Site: brandenburg
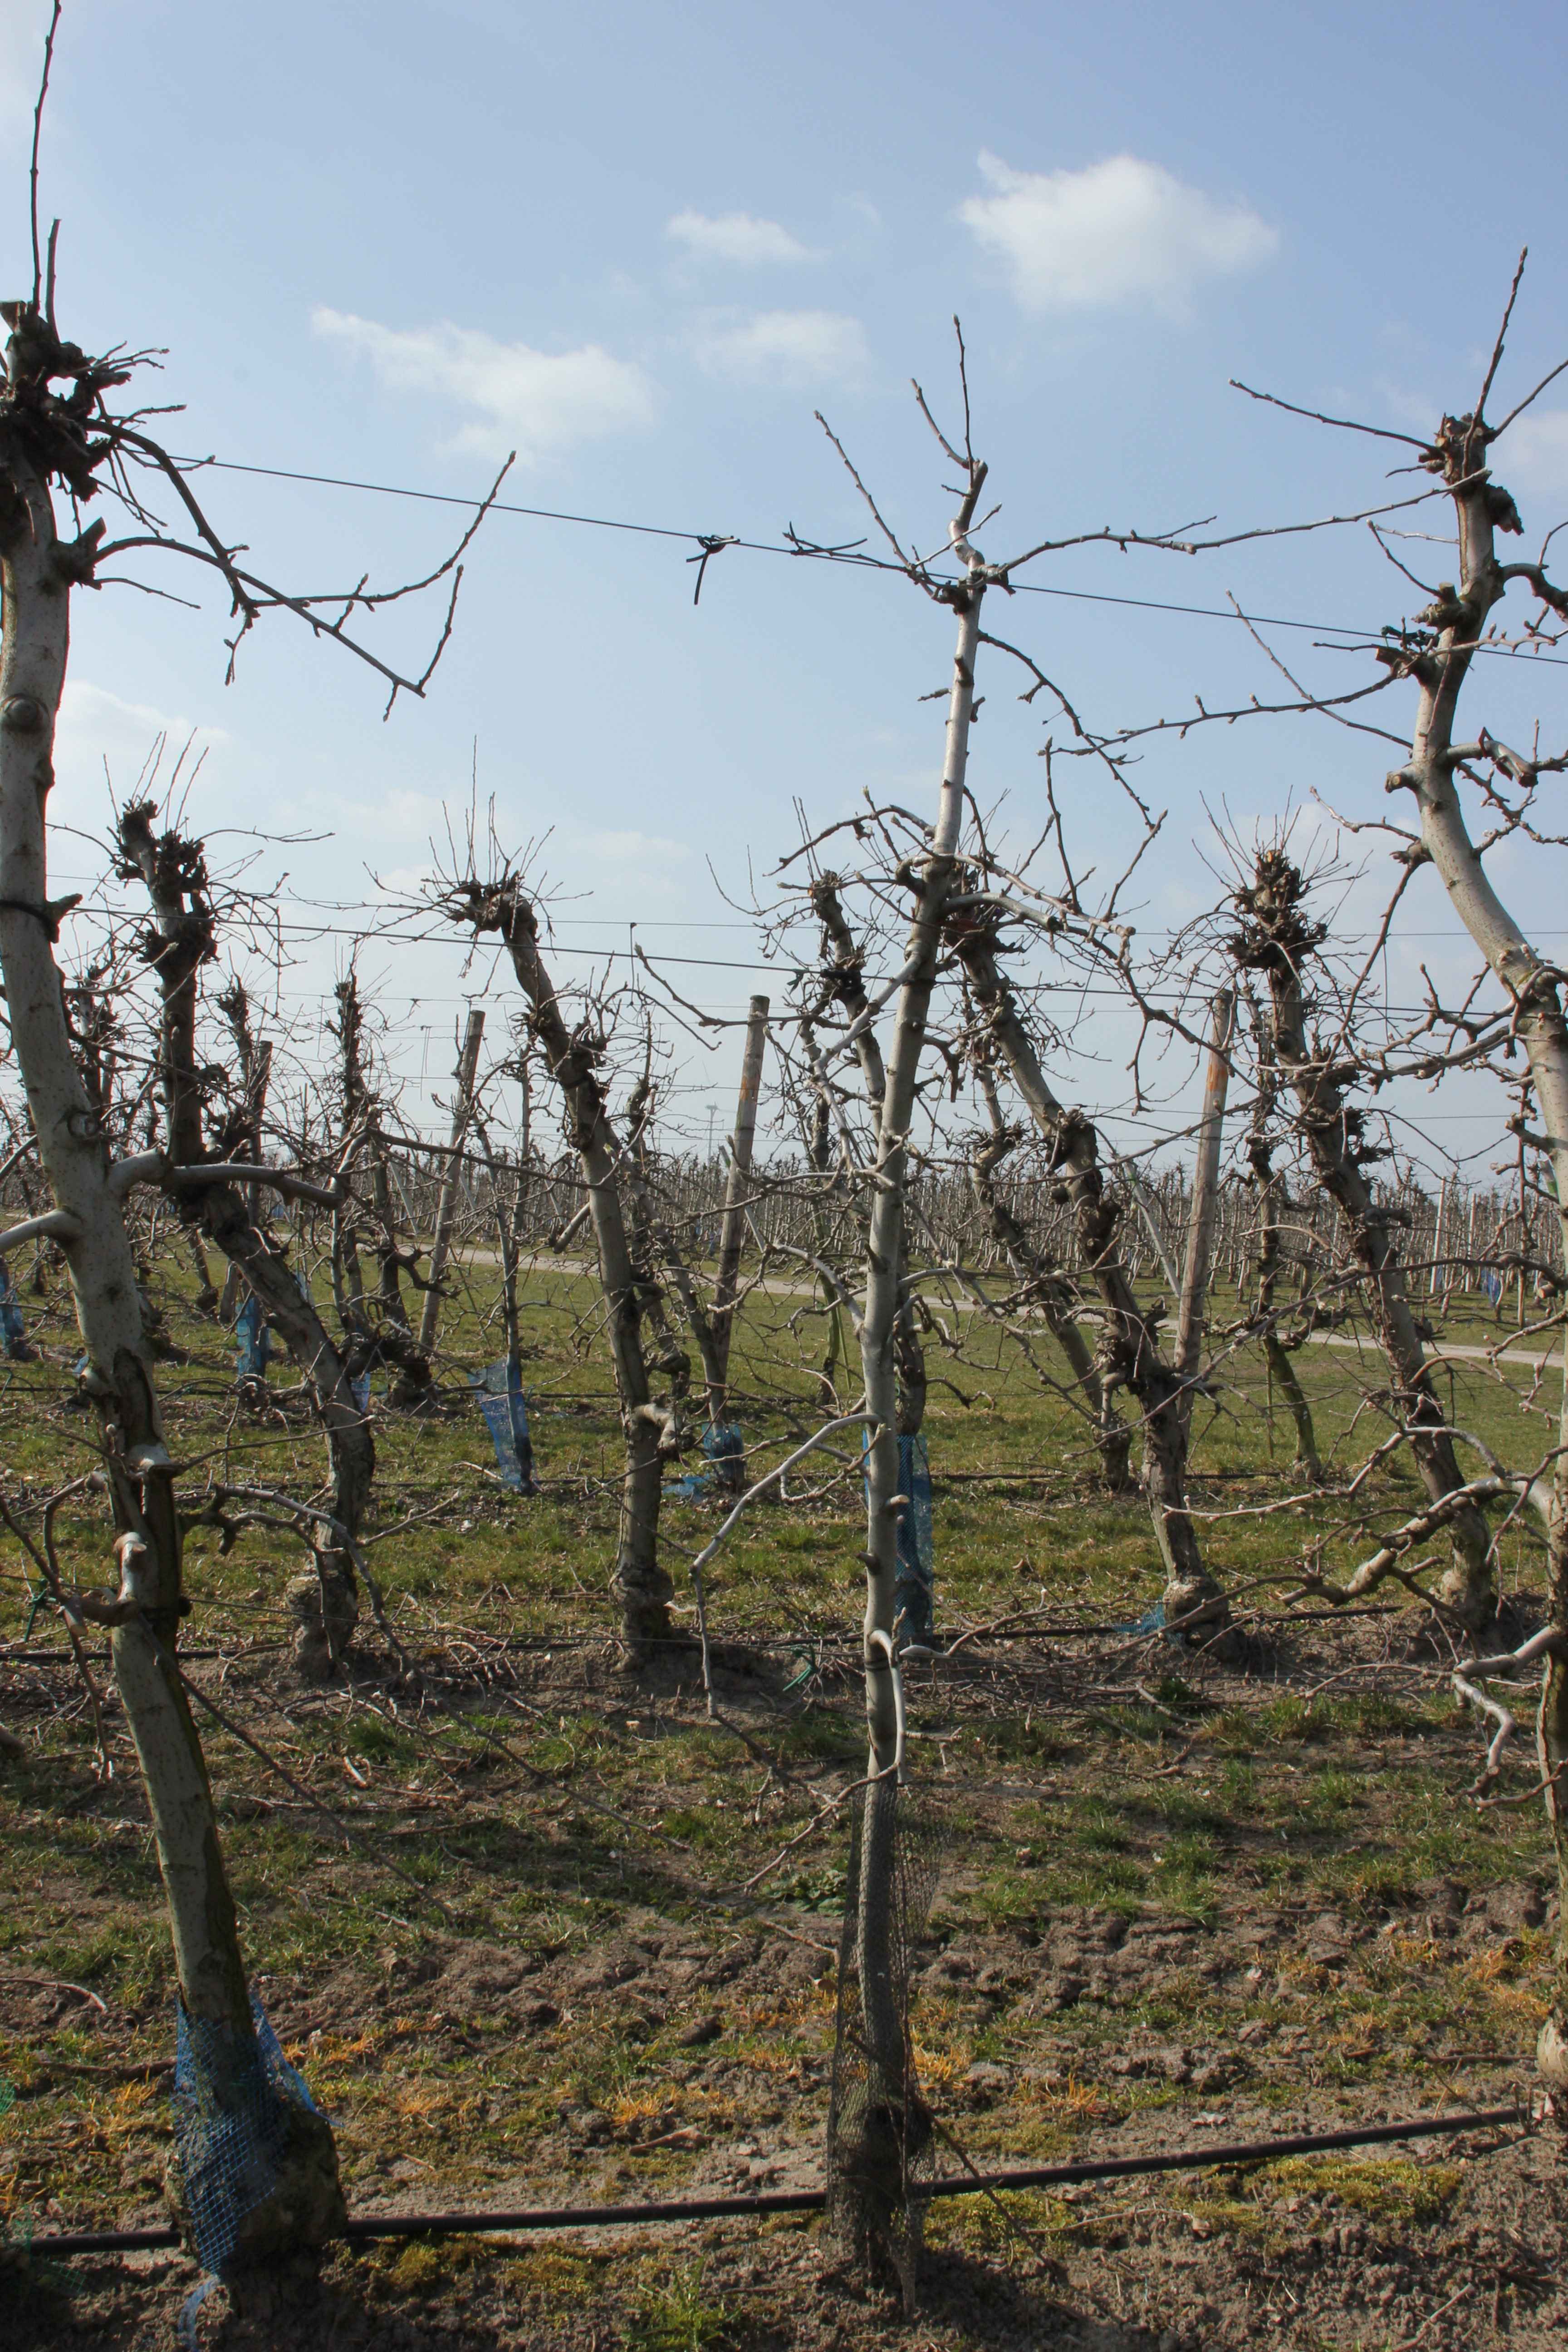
Growth stage (BBCH 03): Bud development